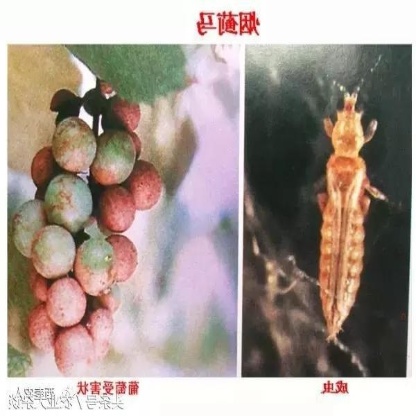
Nhãn: Bọ trĩ ( Thrips )